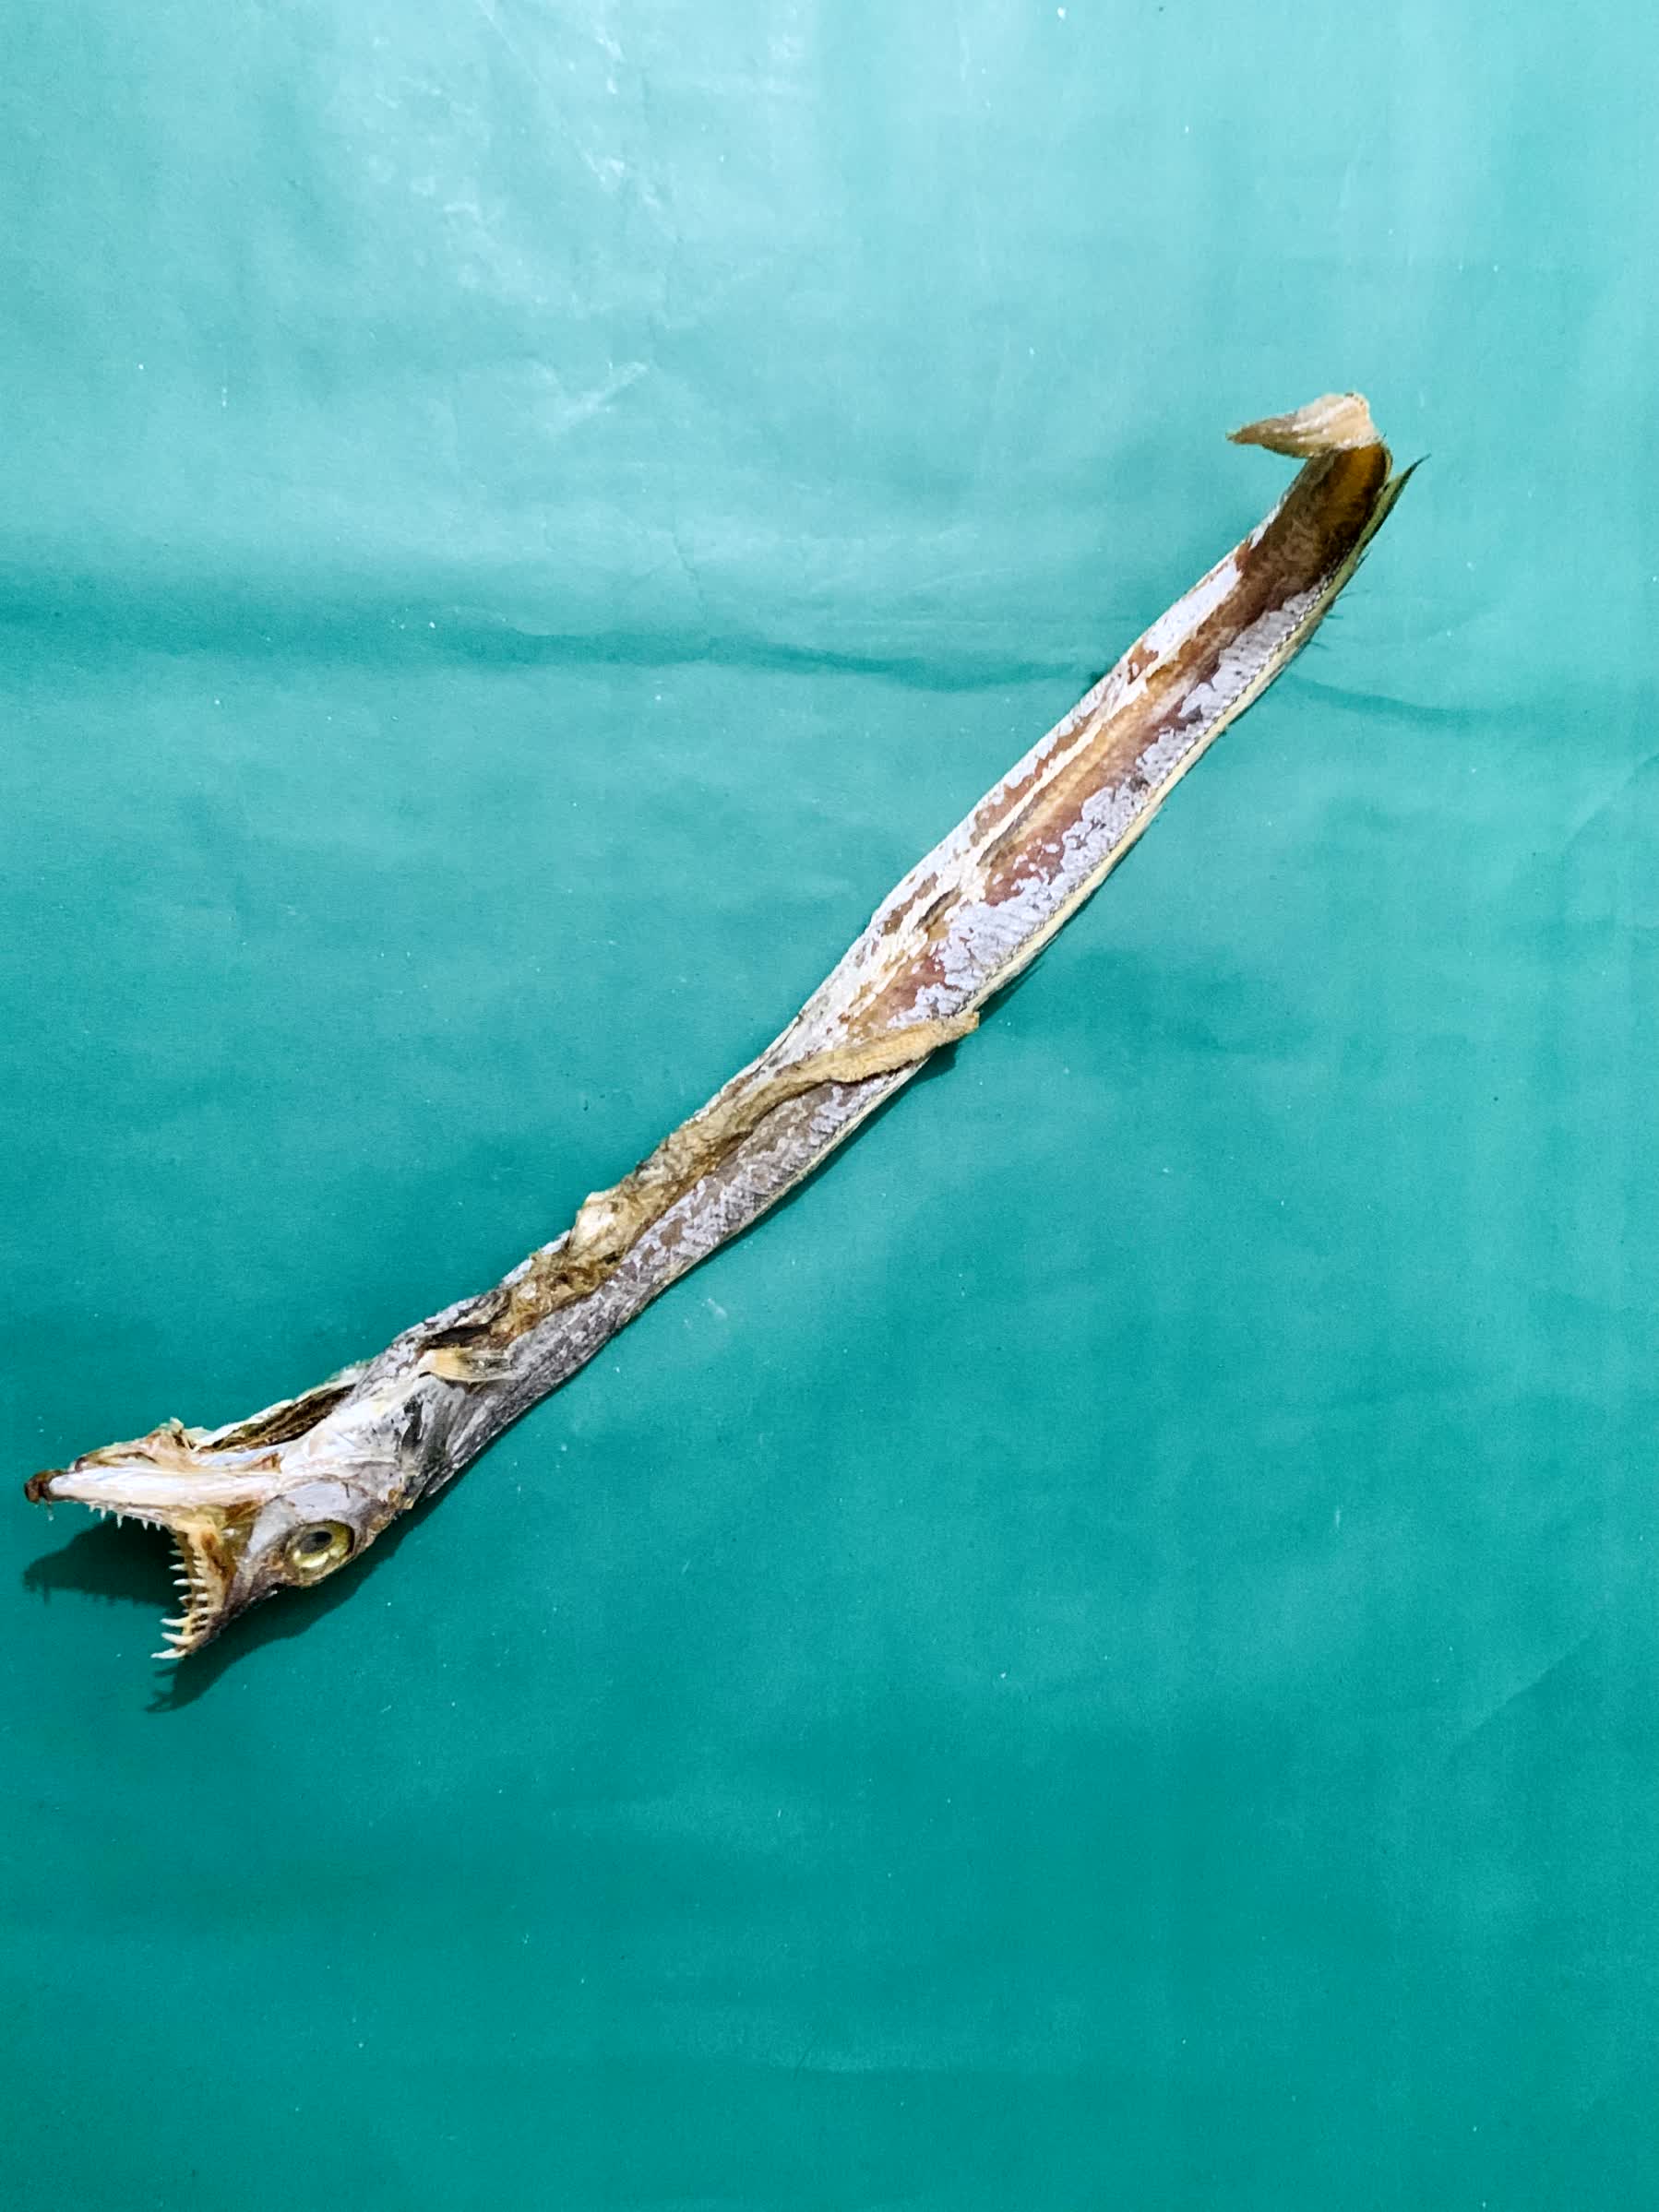
Species: Churi